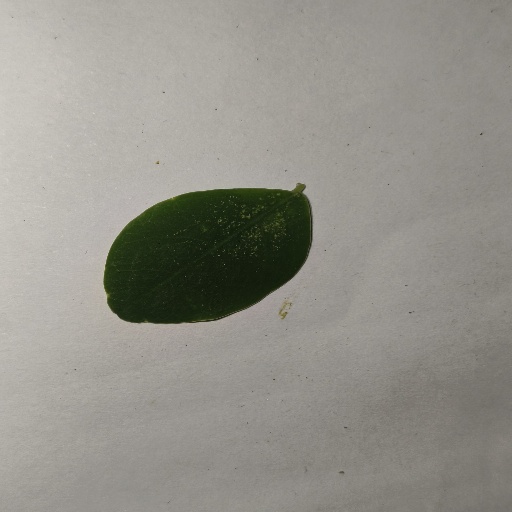
Species: Sojina
Leaf condition: Healthy Leaf